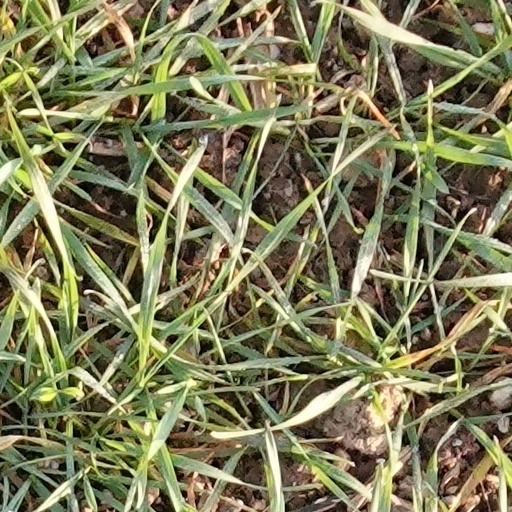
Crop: wheat